Vachellia xanthophloea

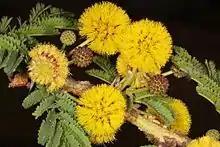
Flowers

"Vachellia xanthophloea" are planted next to dams and streams on farms to control soil erosion, as a live fence or hedge and in ornamental planting for shade and shelter in amenity areas. "Vachellia xanthophloea" is often planted as a source of firewood, but its gummy sap leaves a thick, black, tarlike residue when burnt. The valuable timber of "Vachellia xanthophloea" is pale reddish brown with a hard, heavy texture, and, because it is liable to crack, it should be seasoned before use. The timber is used to make poles and posts.